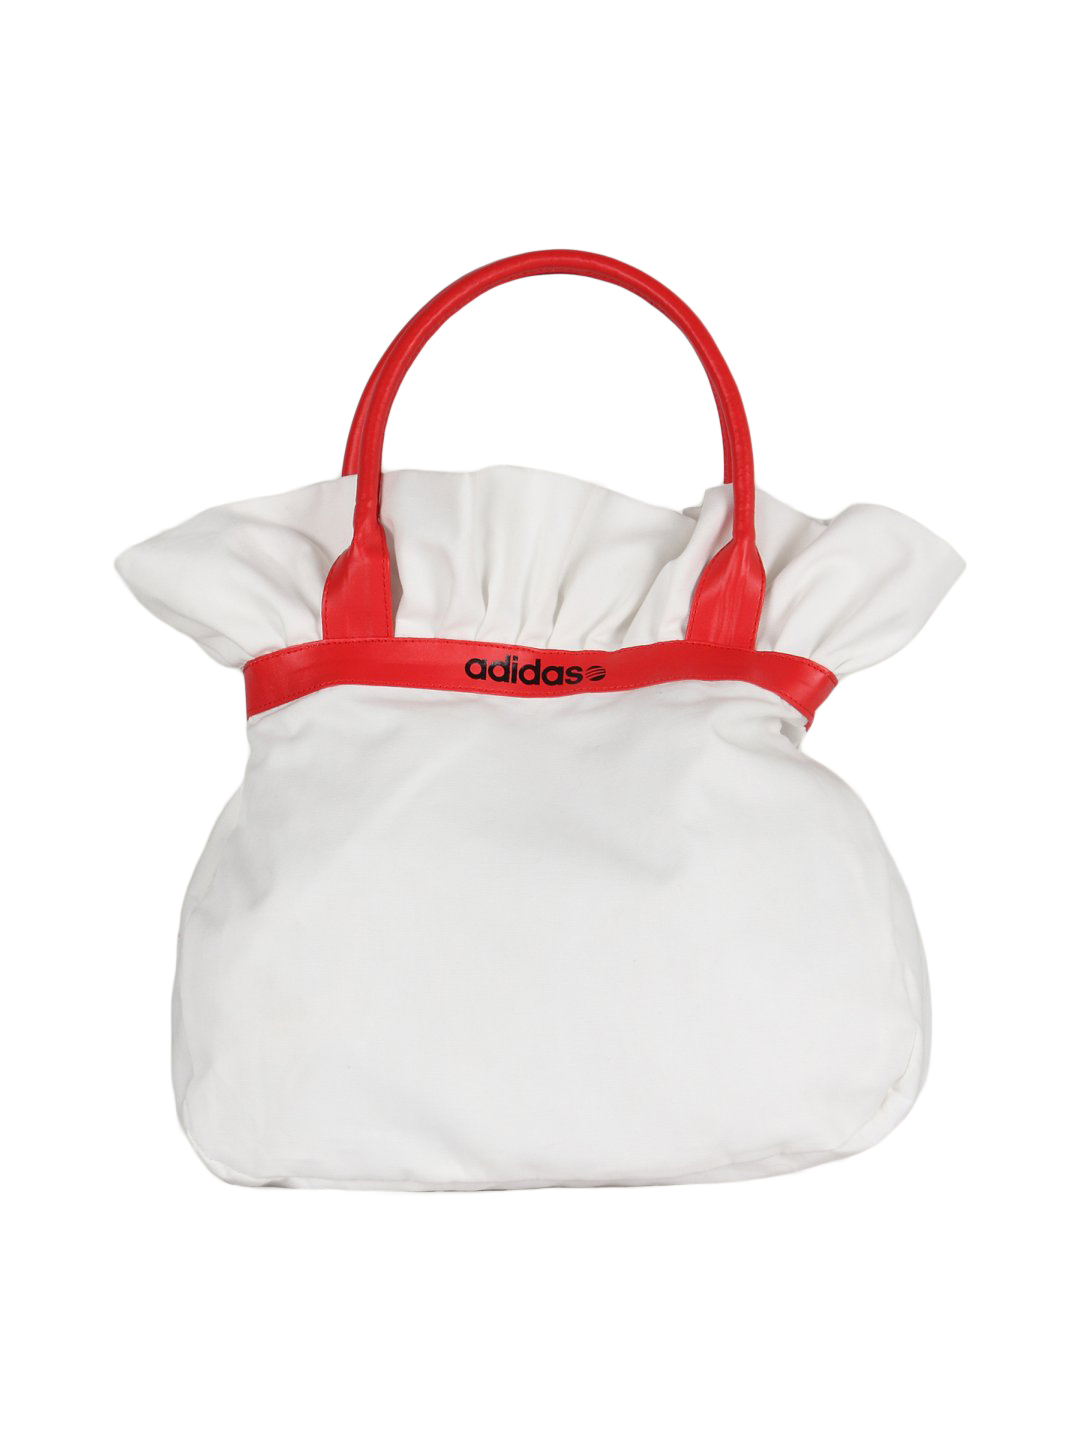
ADIDAS Women Plated Handbag
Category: Accessories / Bags / Handbags
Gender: Women
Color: White
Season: Summer 2011
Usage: Casual